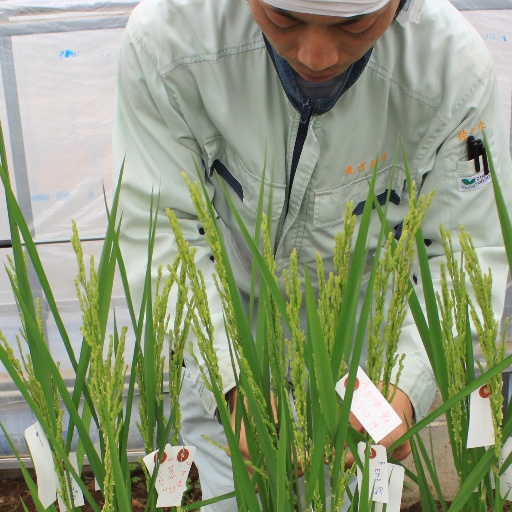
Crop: rice